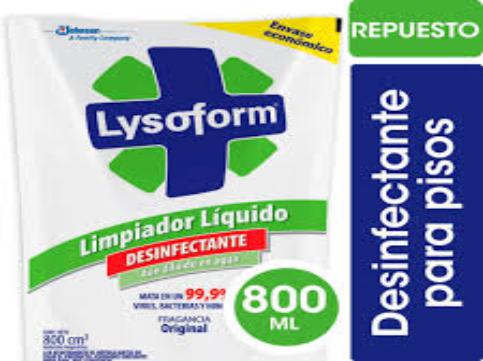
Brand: lysoform
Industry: Necessities